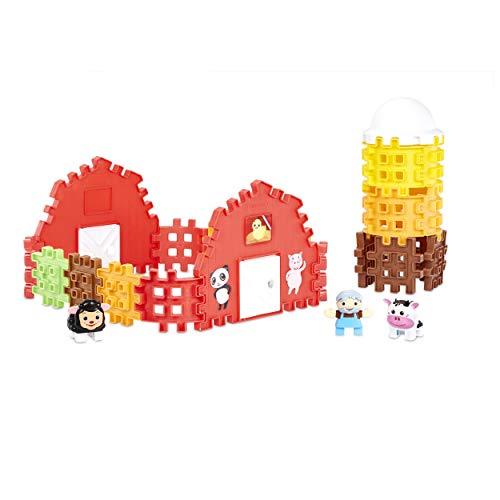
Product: Little Tikes Little Baby Bum Old Macdonald's Farm Blocks Official Building Blocks, Multicolor
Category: Toys & Games | Learning & Education | Science Kits & Toys
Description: From little baby bum, the wildly popular preschool learning video Series comes old MacDonald's farm blocks with over 25 pieces, including 22 building blocks, 5 barn pieces, 3 unique little baby bum figures and a sticker sheet.
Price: $24.99
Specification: ProductDimensions:5x9x13inches|ItemWeight:1.94pounds|ShippingWeight:1.94pounds(Viewshippingratesandpolicies)|ASIN:B07SBLJ2YC|Itemmodelnumber:653063|Manufacturerrecommendedage:24months-5years